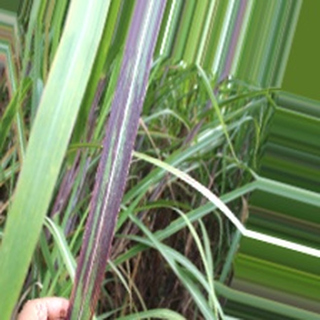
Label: sugarcane_bacterial_blight